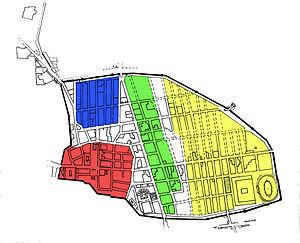
Pompéi est une ville et cité antique située en Campanie. Elle est célèbre pour avoir été ensevelie lors d'une éruption du Vésuve, volcan voisin de quelques kilomètres, au cours de l'automne 79 ap. J.-C.